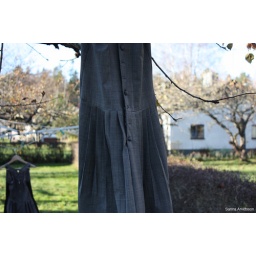
And a little gray and black one in the background.